William Stroudley

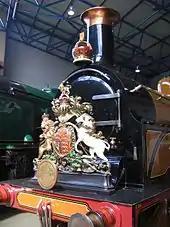
B1 class "Gladstone" at the National Railway Museum, York, decorated as it was for the Diamond Jubilee of Queen Victoria in 1897

Stroudley's first passenger locomotive design at Brighton was the two locomotives of the "Belgravia class", 2-4-0 in 1872. They were very similar to two 2-4-0 locomotives constructed at Cowlairs for the Edinburgh and Glasgow Railway in the early 1860s when he was the works manager. They contained many features of his later designs.